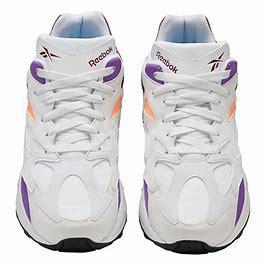
Brand: Reebok
Model: Aztrek 96